Uriel Sebree

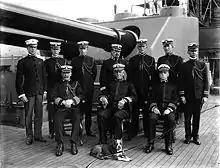
Rear Admiral Sebree and Pacific Fleet officers

Sebree's final mission before his retirement saw him lead the Pacific Fleet on a tour of ports in east Asia. The fleet left San Francisco on September 5, 1909, sailing west to the Philippines, with only brief stops en route. Speed testing was a major goal of the early part of the voyage and he and his fleet of eight ships broke speed records by sailing to Honolulu in just over four days. Six of the eight ships were able to make the voyage in that time; the "Colorado" and "West Virginia" had mechanical failures which prevented them from completing the voyage on time. On the "Colorado", those failures led to the deaths of two crewmen due to a steam pipe explosion. From Hawaii, the fleet moved on to Manila where the ships performed target practices and exercises, as well as being cleaned and repainted, before resuming their primary mission by sailing to Yokohama, Japan. In Japan, the fleet dispersed and small groups of cruisers were dispatched to the ports of British-controlled Hong Kong, Wusong in China, and Kobe, Japan. Afterwards, the fleet returned home. Just before Sebree's retirement the Pacific Fleet was split into two: a smaller Pacific Fleet and an Asiatic Fleet commanded by Rear Admiral John Hubbard. On February 19, 1910, Sebree officially retired and was replaced as head of the Pacific Fleet by Rear Admiral Giles B. Harber.